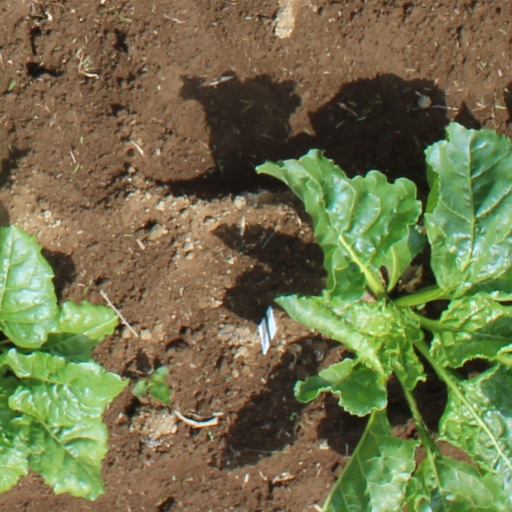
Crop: sugar beet